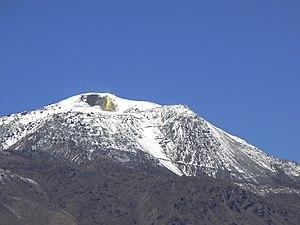
Stratovolcan Putana (ou Jorgencal) 5890 m, situé à la Frontière Chilo - Bolivienne, (photo prise du coté chilien) Région II, province d'El Loa, Chili
Le Putana, également appelé Jorgencal et Machuca, est un stratovolcan situé à la frontière entre la Bolivie et le Chili.